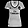
Label: T - shirt / top